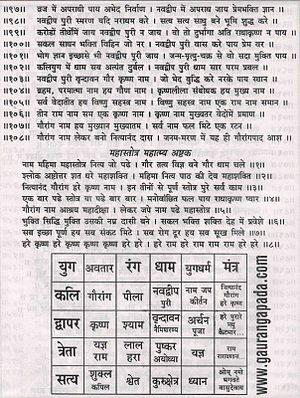
Le hindi est une langue indo-européenne, issue d'une standardisation des langues hindoustanies, utilisant les caractères et du vocabulaire sanskrit. Parlée essentiellement dans le nord et le centre de l'Inde, c'est une langue indo-européenne de la branche des langues indo-aryennes, qui en est la plus vaste famille, dérivée du sanskrit et de divers prâkrits, écrite la plupart du temps au moyen de l'alphasyllabaire devanāgarī, qui se lit et s'écrit de gauche à droite.